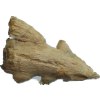
Label: ginger